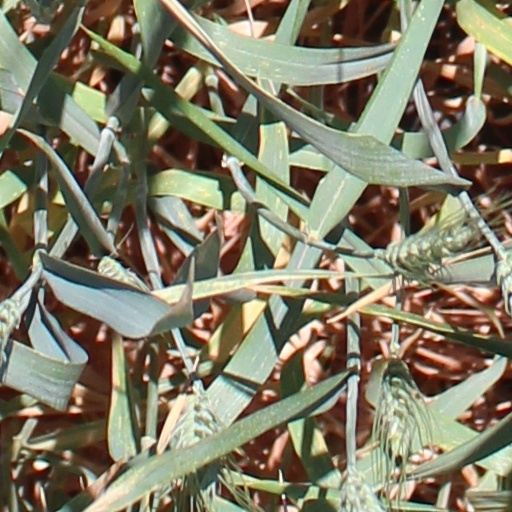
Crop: wheat